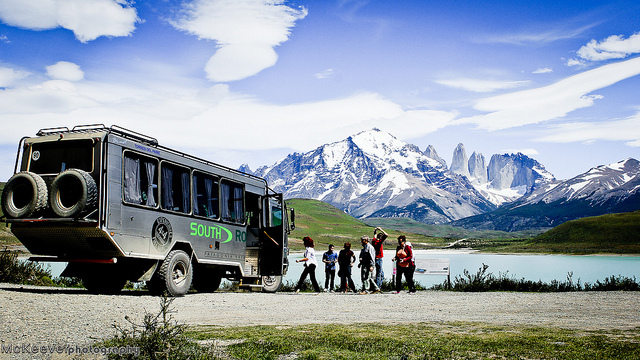
A bus is parked on the side of a lake with a group of people.

a black and green bus some people water and mountains

A tour bus parked next to a mountain lake ready for passengers.